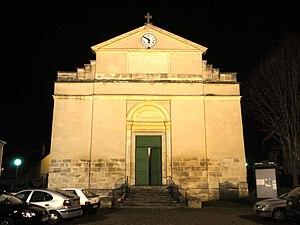
Façade occidentale.
L'église Saint-Denys est une église catholique paroissiale située à Arnouville, dans le Val-d'Oise, en France. C'est une œuvre méconnue de l'architecte néo-classique Jean-Baptiste Chaussard, qui a été achevée en 1782, quelques années seulement avant la Révolution française. Elle remplace l'église médiévale, de fondation très ancienne, qui se situait dans le parc du château d'Arnouville. La reconstruction s'inscrit dans un projet urbanistique de grande ampleur voulu par le comte Jean-Baptiste de Machault d'Arnouville, qui porte à la fois sur le château et son domaine, et sur le village. Chaussard mène un discours architectural pauvre, et se passe de tout décor sculpté. À l'extérieur, seule la façade a bénéficié de soins décoratifs. À l'intérieur, deux colonnades d'ordre dorique apportent une subdivision en trois vaisseaux. Avec l'entablement aux multiples strates de modénature et le fronton en arc de cercle qui domine la niche du retable du maître-autel, ce sont les seuls éléments qui structurent l'espace.